Adeo Ressi

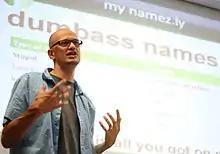
Adeo Ressi speaking at a conference in 2010.

The second round of funding was due to be provided by Softbank Capital in 2005. On the day of the deal, however, representatives from Softbank informed Ressi that they were pulling out. The investment would have been worth $10 million. Because Ressi was contractually obligated to not seek other investors while negotiating with Softbank, Game Trust was left with little remaining capital. Ressi was forced to take out a bridge loan from existing investors to keep Game Trust afloat. Even so, by the fall of 2005, Game Trust had secured $9 million in funding, including $3 million from TWJ Capital. After a failed development project at Game Trust in 2006, Elon Musk was voted off the board of directors and replaced with the son of TWJ Capital founder Thomas Jones. Jones would try unsuccessfully to take control of Game Trust away from Ressi.